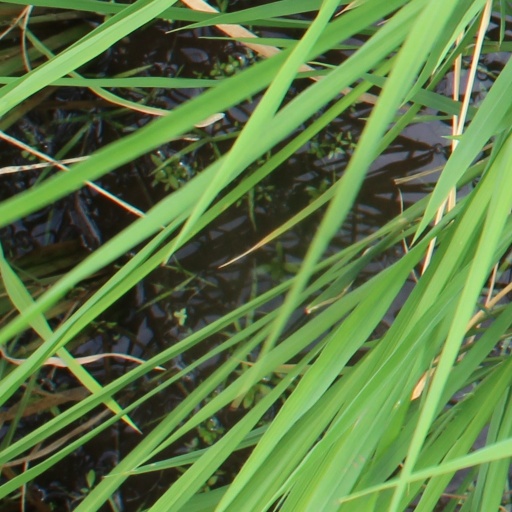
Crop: rice